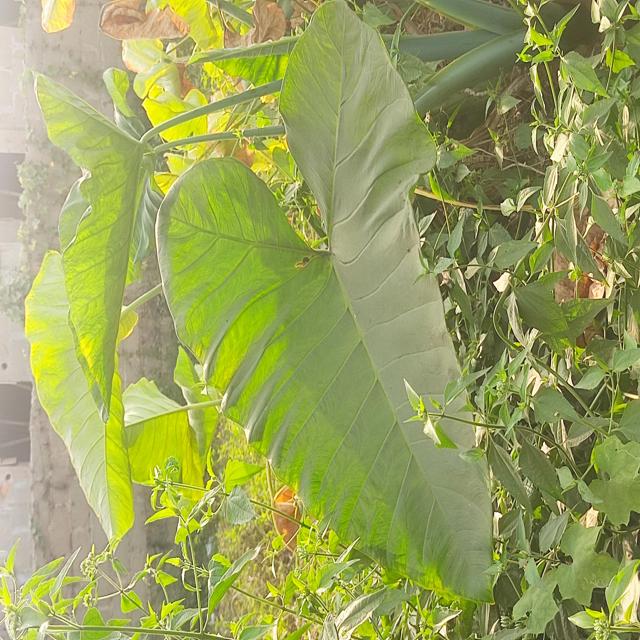
Label: Early_Blight